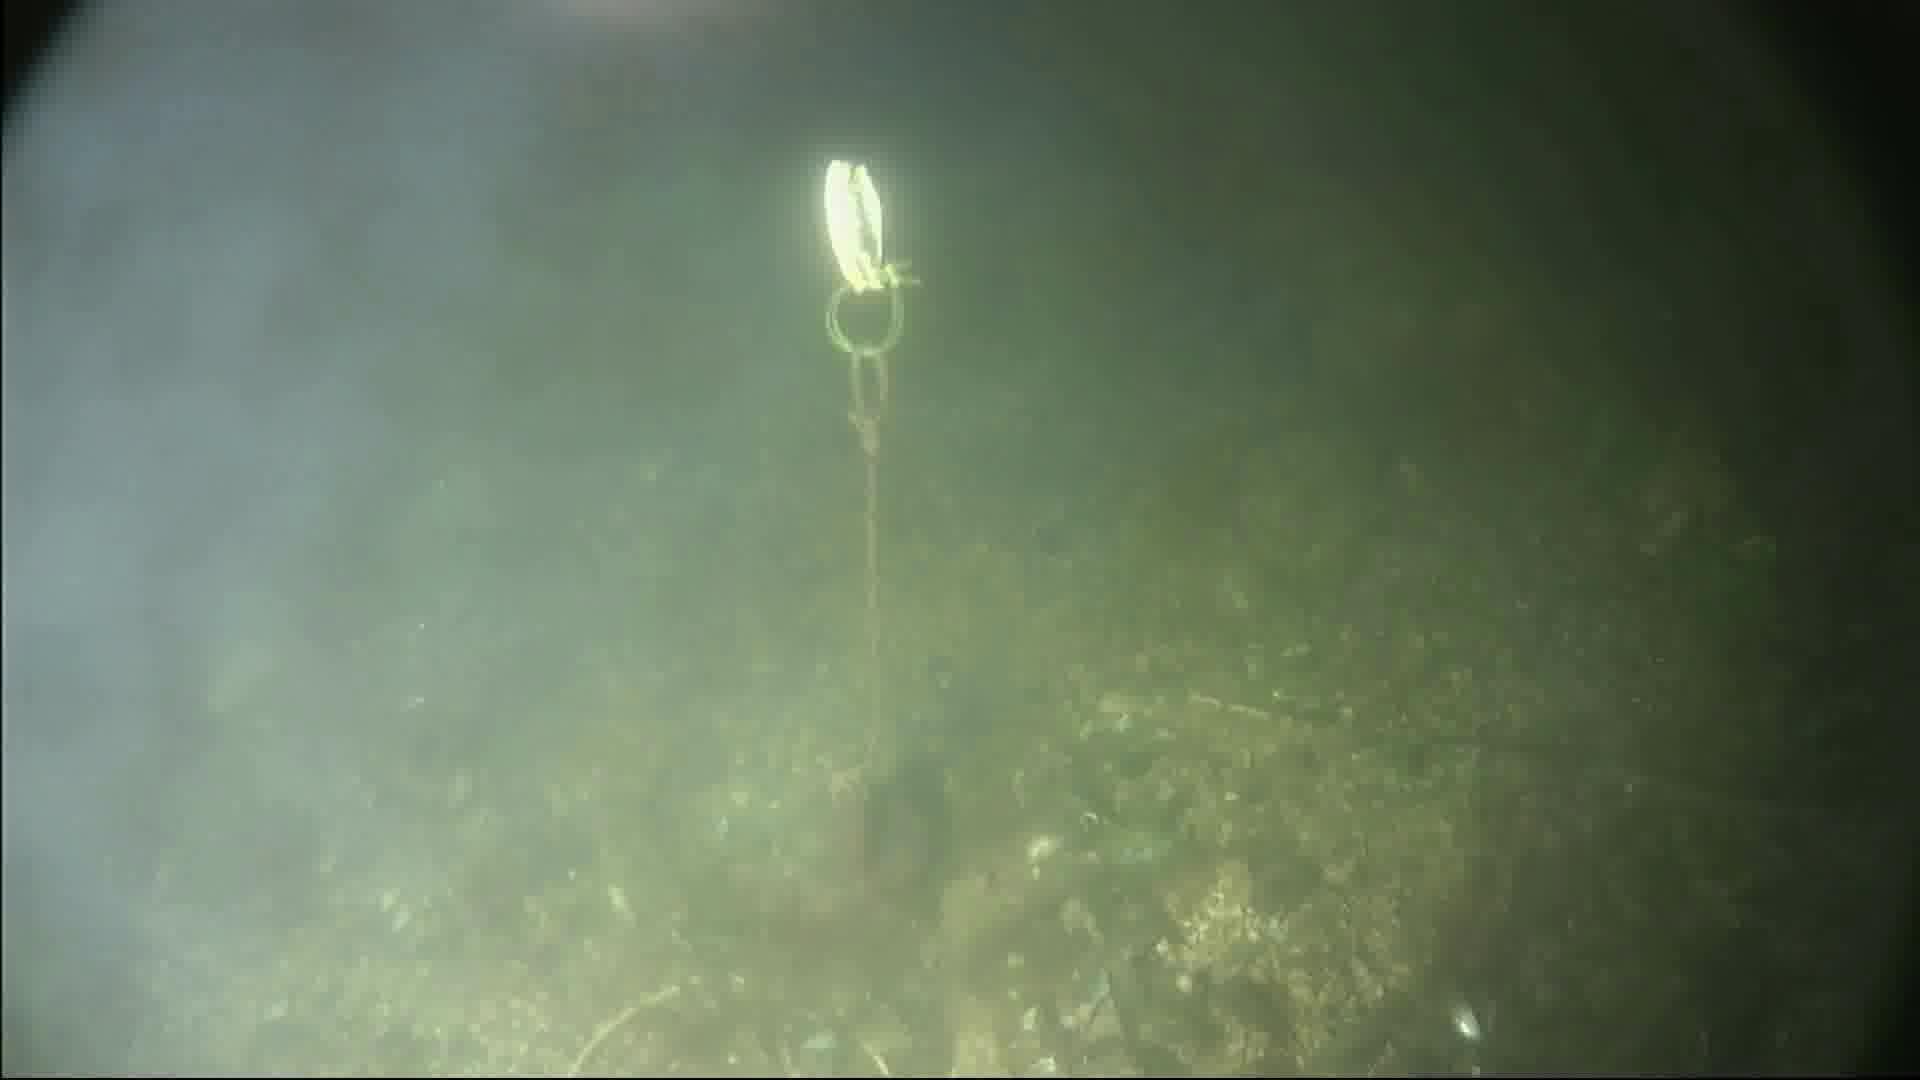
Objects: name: crab